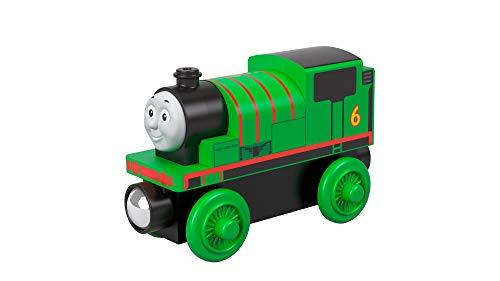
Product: Fisher-Price Thomas & Friends Wood, Percy
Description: Thomas and Friends Wood toy train is compatible with redesigned Thomas and Friends Wood track and classic Thomas and Friends Wooden Railway track sold separately and subject to availability.
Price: $4.99
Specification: ProductDimensions:1.6x5.5x4.5inches|ItemWeight:2.4ounces|ShippingWeight:2.88ounces(Viewshippingratesandpolicies)|ASIN:B07J52448T|Itemmodelnumber:GGG30|Manufacturerrecommendedage:24months-6years